Buick Century

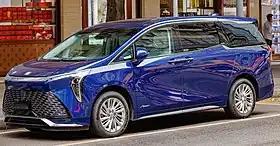
Buick GL8 Century (China)

To commemorate the Bicentennial of the United States, the standard colors available on all Buicks were Judicial Black, Liberty White, Pewter Gray, Potomac Blue, Continental Blue, Concord Green, Constitution Green, Mount Vernon Cream, Buckskin Tan, Musket Brown, Boston Red and Independence Red, with specially available colors on select models Congressional Cream, Revere Red, Colonial Yellow and Firecracker Orange.